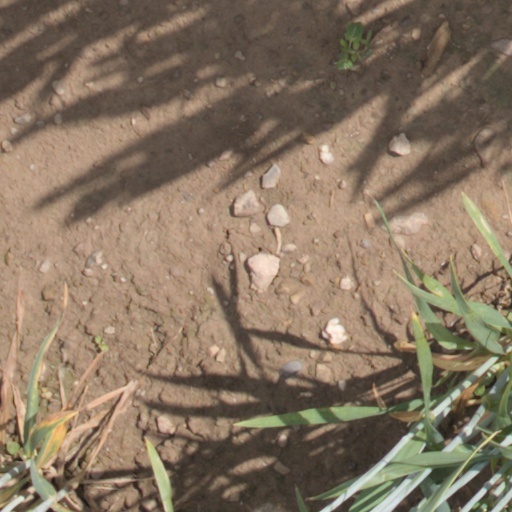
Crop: wheat